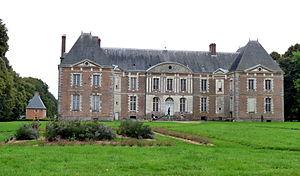
Château de Bosmelet (InscritClasséInscrit) This building is indexed in the Base Mérimée, a database of architectural heritage maintained by the French Ministry of Culture,
La proximité de la capitale, la qualité des terres cauchoises ont attiré beaucoup de nobles. Ceci explique la présence de très nombreux châteaux et manoirs, qui présentent une grande diversité et une grande qualité architecturale.
Situé entre Rouen et la côte d'Albâtre, au cœur du Pays de Caux en Seine-Maritime, à quelques enjambées d’Auffay et de sa collégiale, le château de Bosmelet, classé Monument Historique, est un magnifique témoin de l’architecture Louis XIII. Nouvellement consacré à l’art et la culture, il présente la collection d’arts du spectacle du fonds Alain Germain.
Cet article recense les châteaux et manoirs de la Seine-Maritime, en France.